Norm Richards

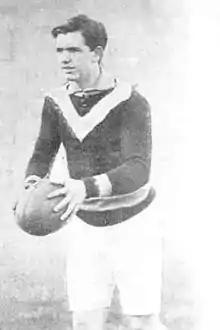
Richards in 1910

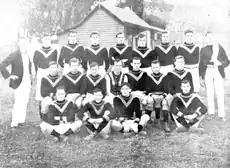
University VFL Team: 23 May 1908: N. Richards, player at extreme left, middle row.

Norman Roy Richards (6 April 1890 – 26 July 1952) was an Australian rules footballer who played with University in the Victorian Football League (VFL).